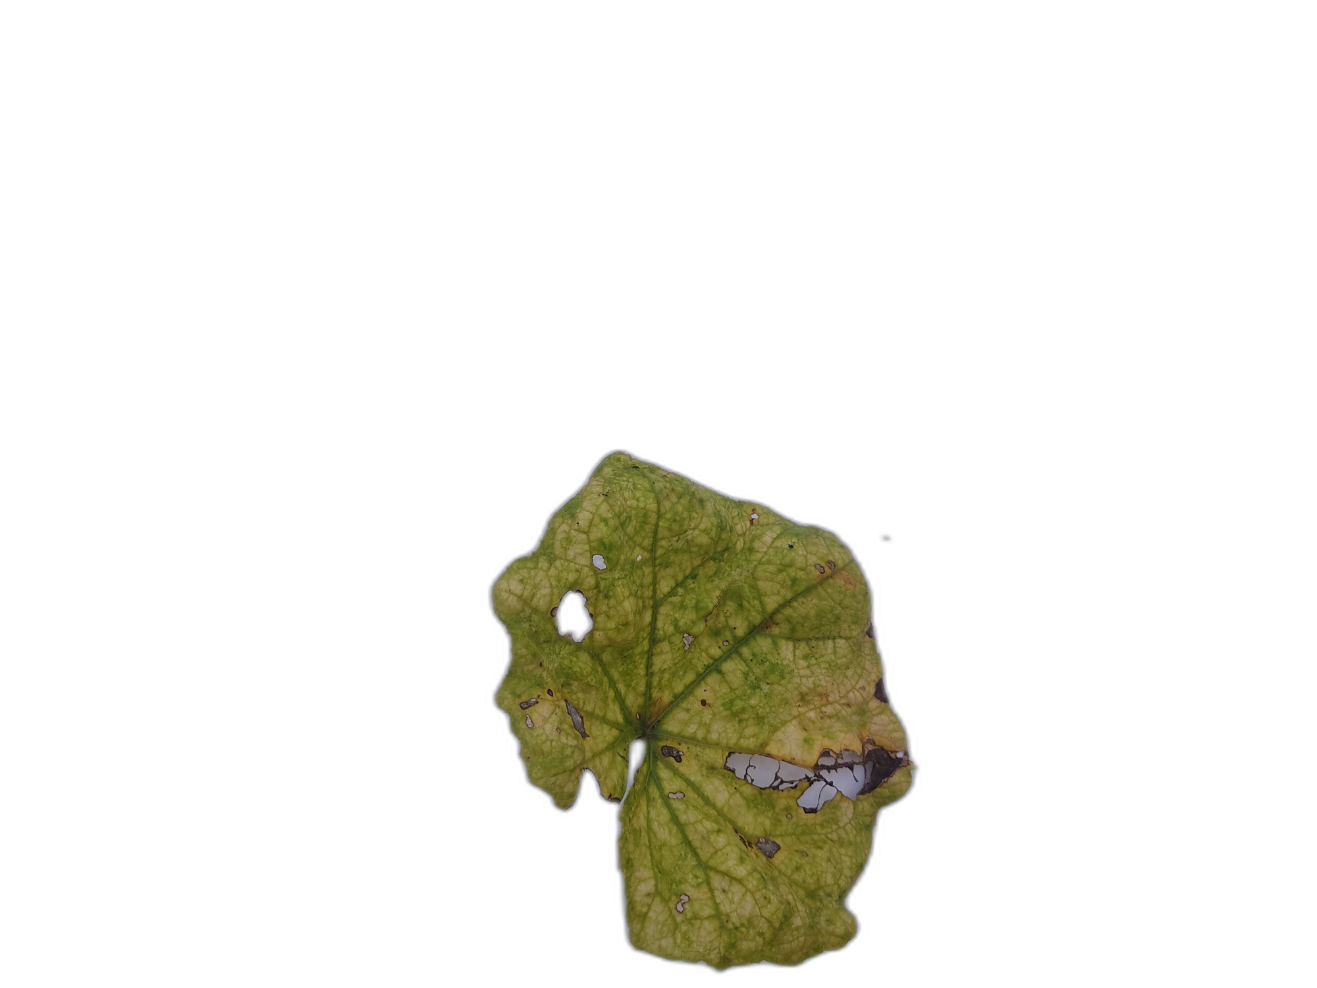
Crop: Zucchini
Label: Iron_Chlorosis_Damage